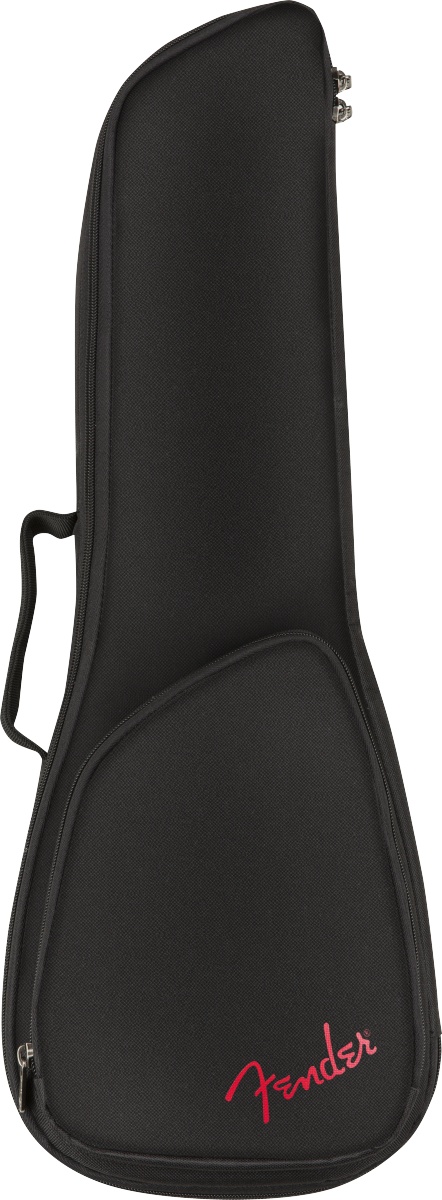
Fender FU610 Soprano Ukulele Gig Bag, Black
Brand: Fender
Fenders FU610 Ukulele Gig Bag is a stylish and secure way to keep your uke safe while traveling. Featuring the iconic asymmetrical Fender shape, its durable outer layer is constructed of tough 600 Denier polyester that protects against impacts while avoiding ripping and tearing. Its interior is filled with 10mm padding lined with soft touch microfiber that keeps your instrument secure while preventing finish damage. The FU610 gig bag also includes an ID tag holder, reverse water-resistant zipper with custom ergonomic pulls, recessed grab handle, comfortable two-piece handle and ergonomic backpack straps with easily adjustable ladder lock buckles, so you can comfortably carry your instrument without unnecessary physical strain.
Category: Arts & Entertainment > Hobbies & Creative Arts > Musical Instrument & Orchestra Accessories > String Instrument Accessories